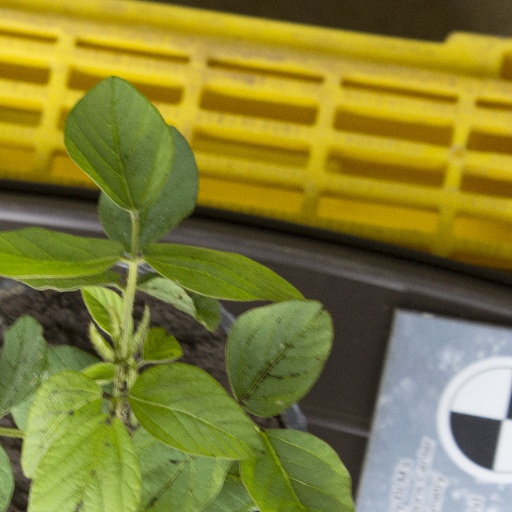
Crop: soybean